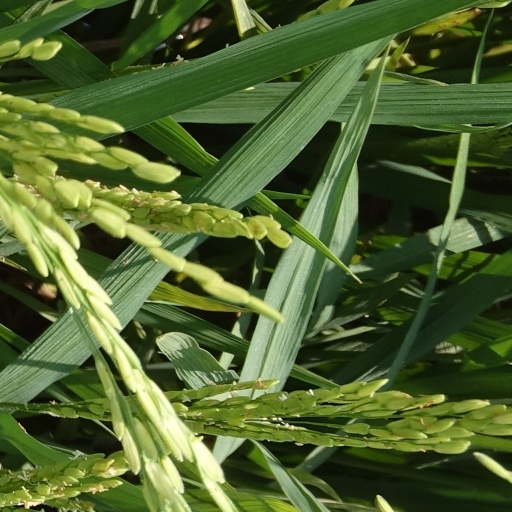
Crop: rice